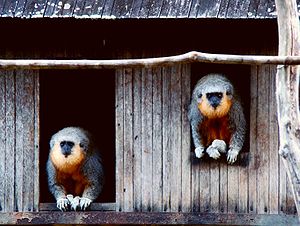
Almindelig springabe
Almindelig springabe er en art i slægten springaber blandt vestaberne. Den lever i sumpområder og oversvømmet tropisk skov i Brasiliens amazonområde.